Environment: real
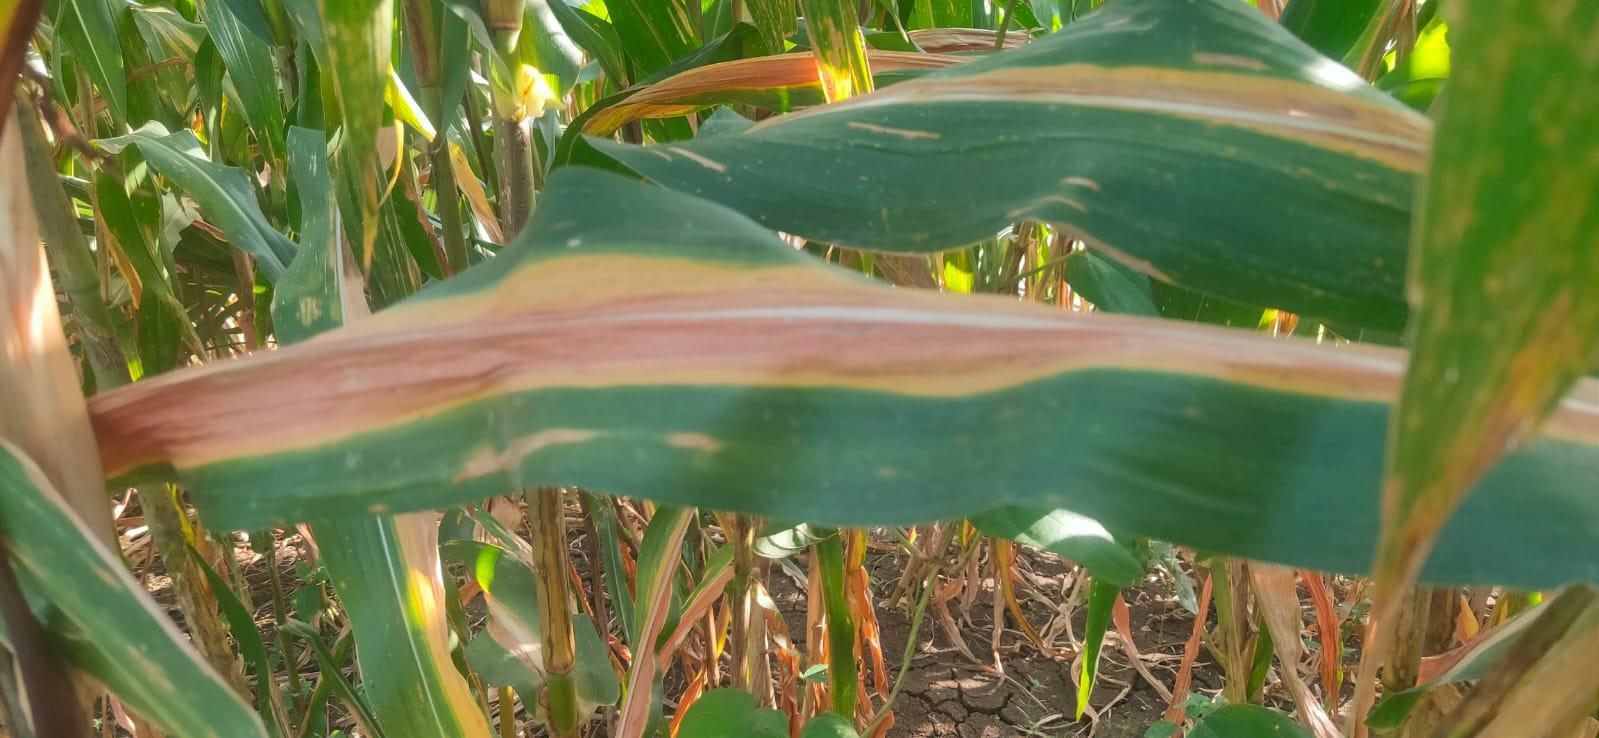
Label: nitrogen_deficiency